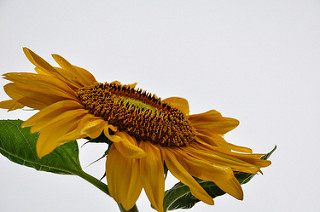
Flower: sunflower